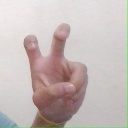
अक्षर: ई